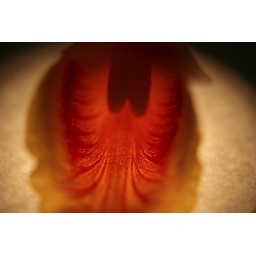
Taken on white sheet of paper bottom lit by Mag-lite